Ray Mancini

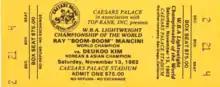
Ticket stub for Mancini's fight against Duk Koo Kim

On November 13, 1982, a 21-year-old Mancini met 27-year-old South Korean challenger Duk Koo Kim. Kim had struggled to make the weight limit, and had to lose several pounds shortly before the fight. The title bout, at Caesars Palace in Las Vegas, was televised live on CBS Sports. Mancini won by TKO in the 14th round. Moments after the fight ended, Kim collapsed and fell into a coma, having suffered a subdural hematoma, and died five days later. The week after his death, the cover of "Sports Illustrated" magazine showed Mancini and Kim battling, under the title "Tragedy in the Ring".